Scramble (slave auction)

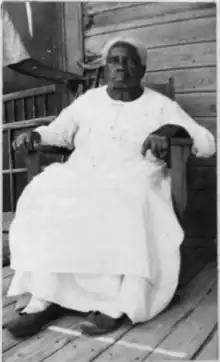
Mary Kincheon Edwards, a former enslaved wet nurse

Female slaves were used as wet nurses for their white slave owners. They were also kept to produce more slaves resulting in cheap labor and generational servitude. In Stephanie Jones-Rogers' book "They Were Her Property: White Women as Slave Owners in the American South" mentions many of these enslaved women's experiences, such as those of Mary Kincheon Edwards. Edwards' only job while she was enslaved was to nurse the white children, strongly suggesting that she and many other women who performed this task were constantly conceiving.